Qingnian Lu station

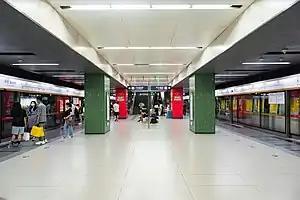
Platform

Qingnian Lu is a station on Line 6 of the Beijing Subway. This station opened on December 30, 2012.